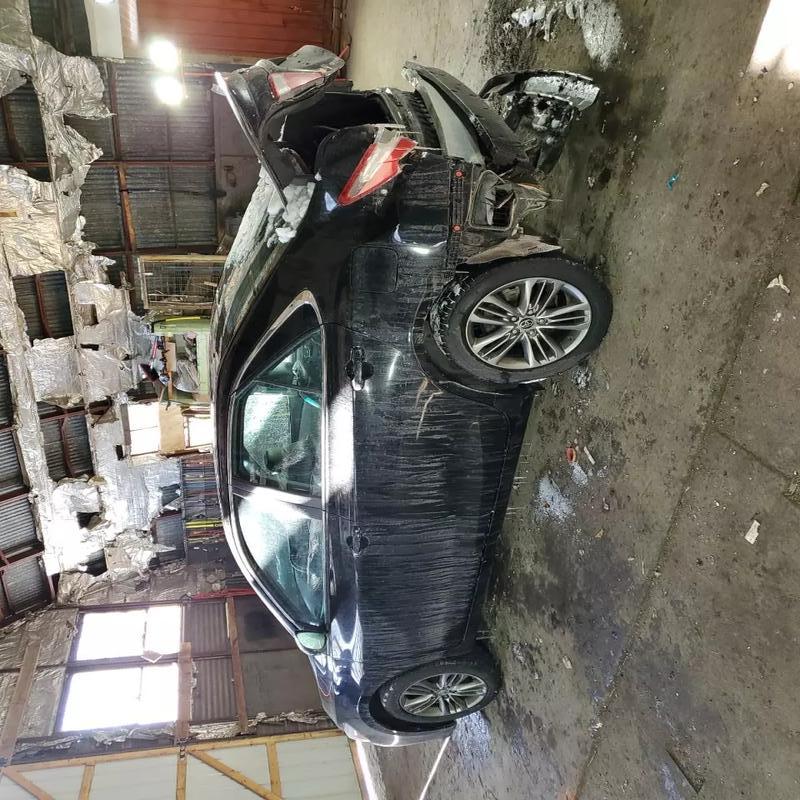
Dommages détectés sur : pare-brise arrière, malle, feu arrière droit, feu arrière gauche, pare-choc arrière, plaque d'immatriculation arrière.
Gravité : majeur